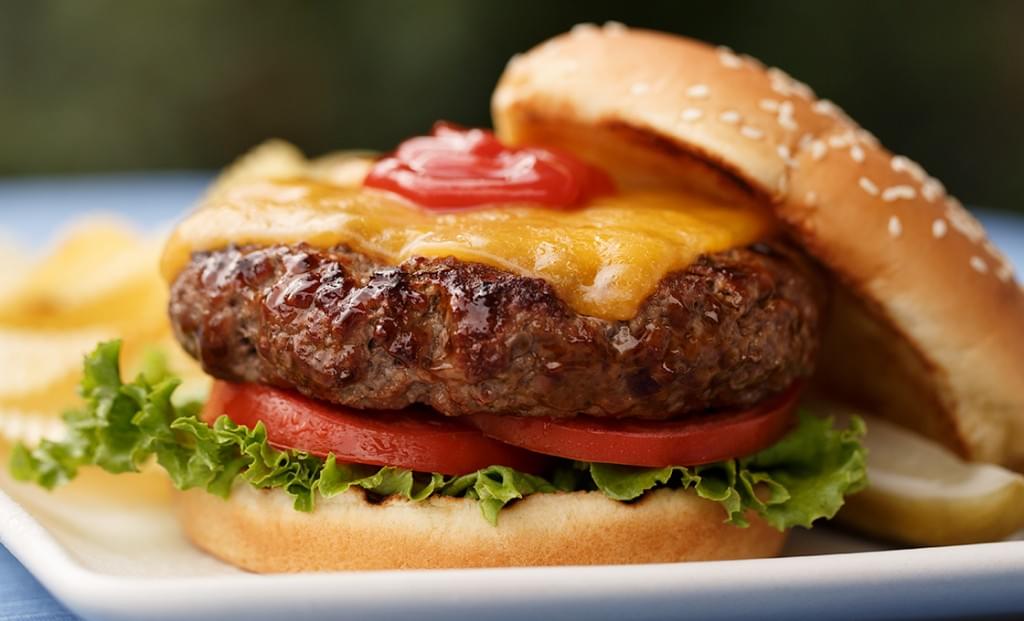
Dish: burger